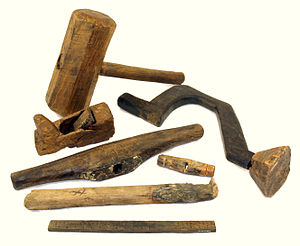
Redskab
Tømmerredskaber fundet i vraget af Mary Rose fra det 16. årh. Ovenfra: kødhammer, vindebor, høvl, håndtaget til et bor, håndtaget til en syl, muligvis skaftet til en hammer og en lineal.
Et redskab er et hjælpemiddel, der anvendes ved udførelse af forskellige arbejder og ikke indgår i processen. Flere dyrearter bruger redskaber og mennesket og dets forfædre i Homo-slægten har brugt redskaber i flere millioner år. Remedium er latin for redskab.